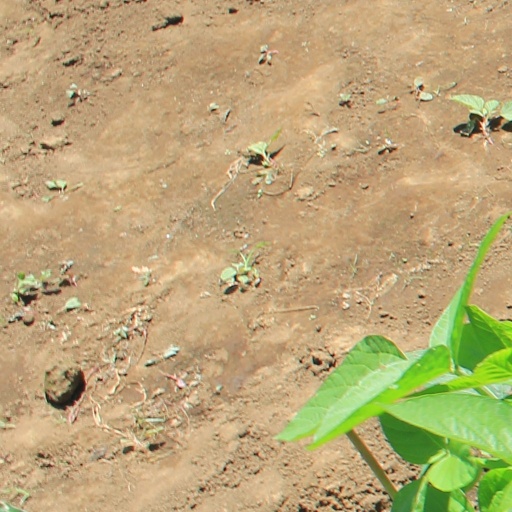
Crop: soybean